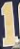
Number: 1